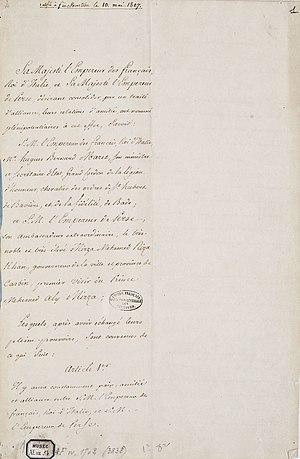
Une alliance franco-perse a été formée pendant une courte période entre l'Empire français de Napoléon Iᵉʳ et Fath Ali Shah contre la Russie et la Grande-Bretagne entre 1807 à 1809. L'alliance faisait partie d'un grand projet napoléonien de traverser le Moyen-Orient pour attaquer l'Inde britannique. L'alliance a été rompue lorsque la France s’est finalement alliée avec la Russie et a tourné son attention vers les campagnes européennes.